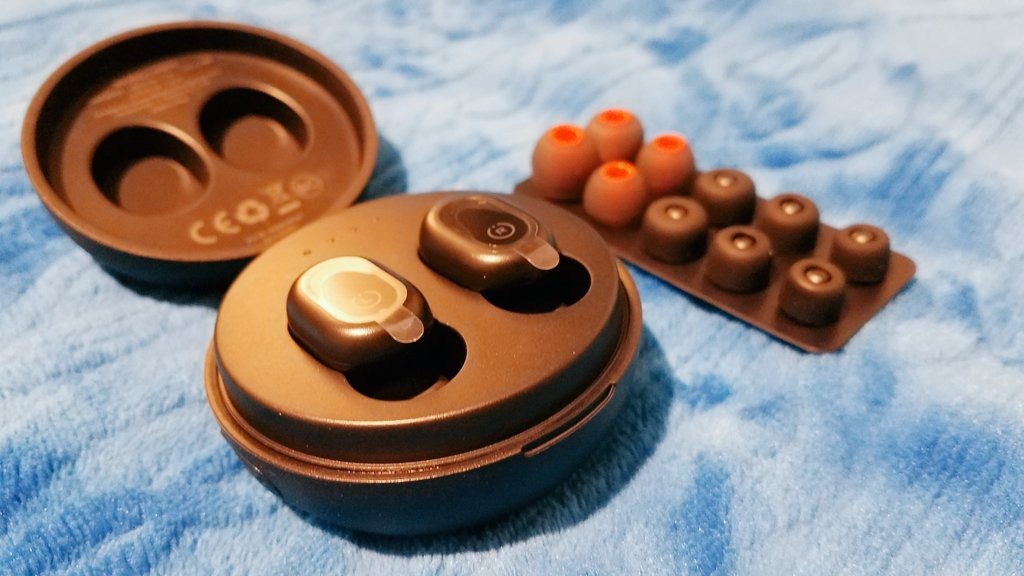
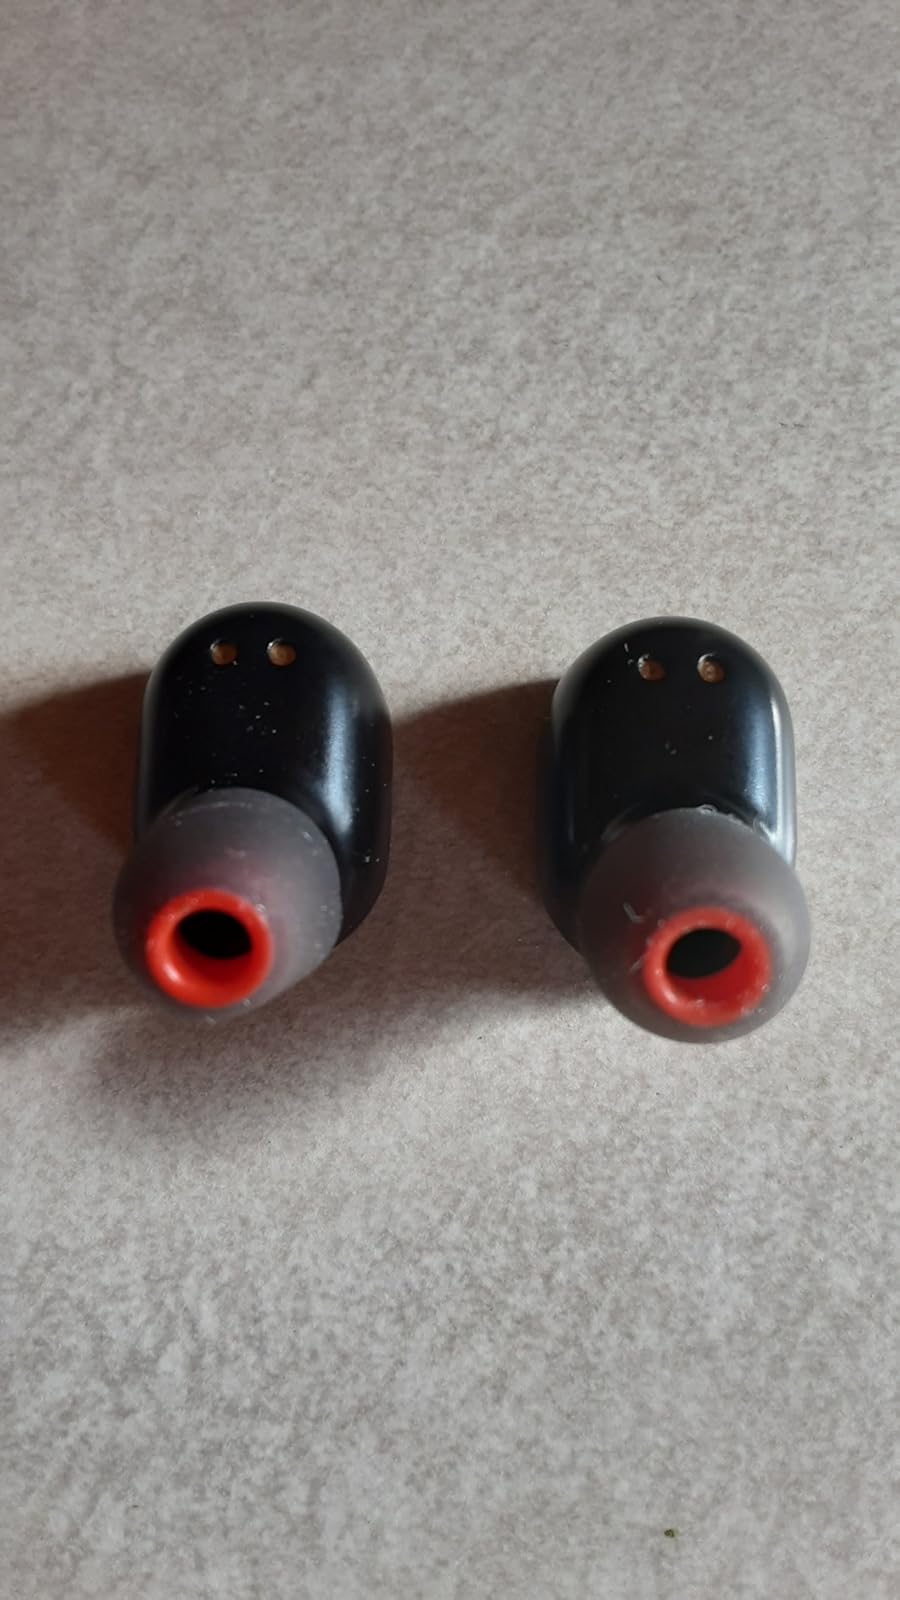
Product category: earbuds
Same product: yes